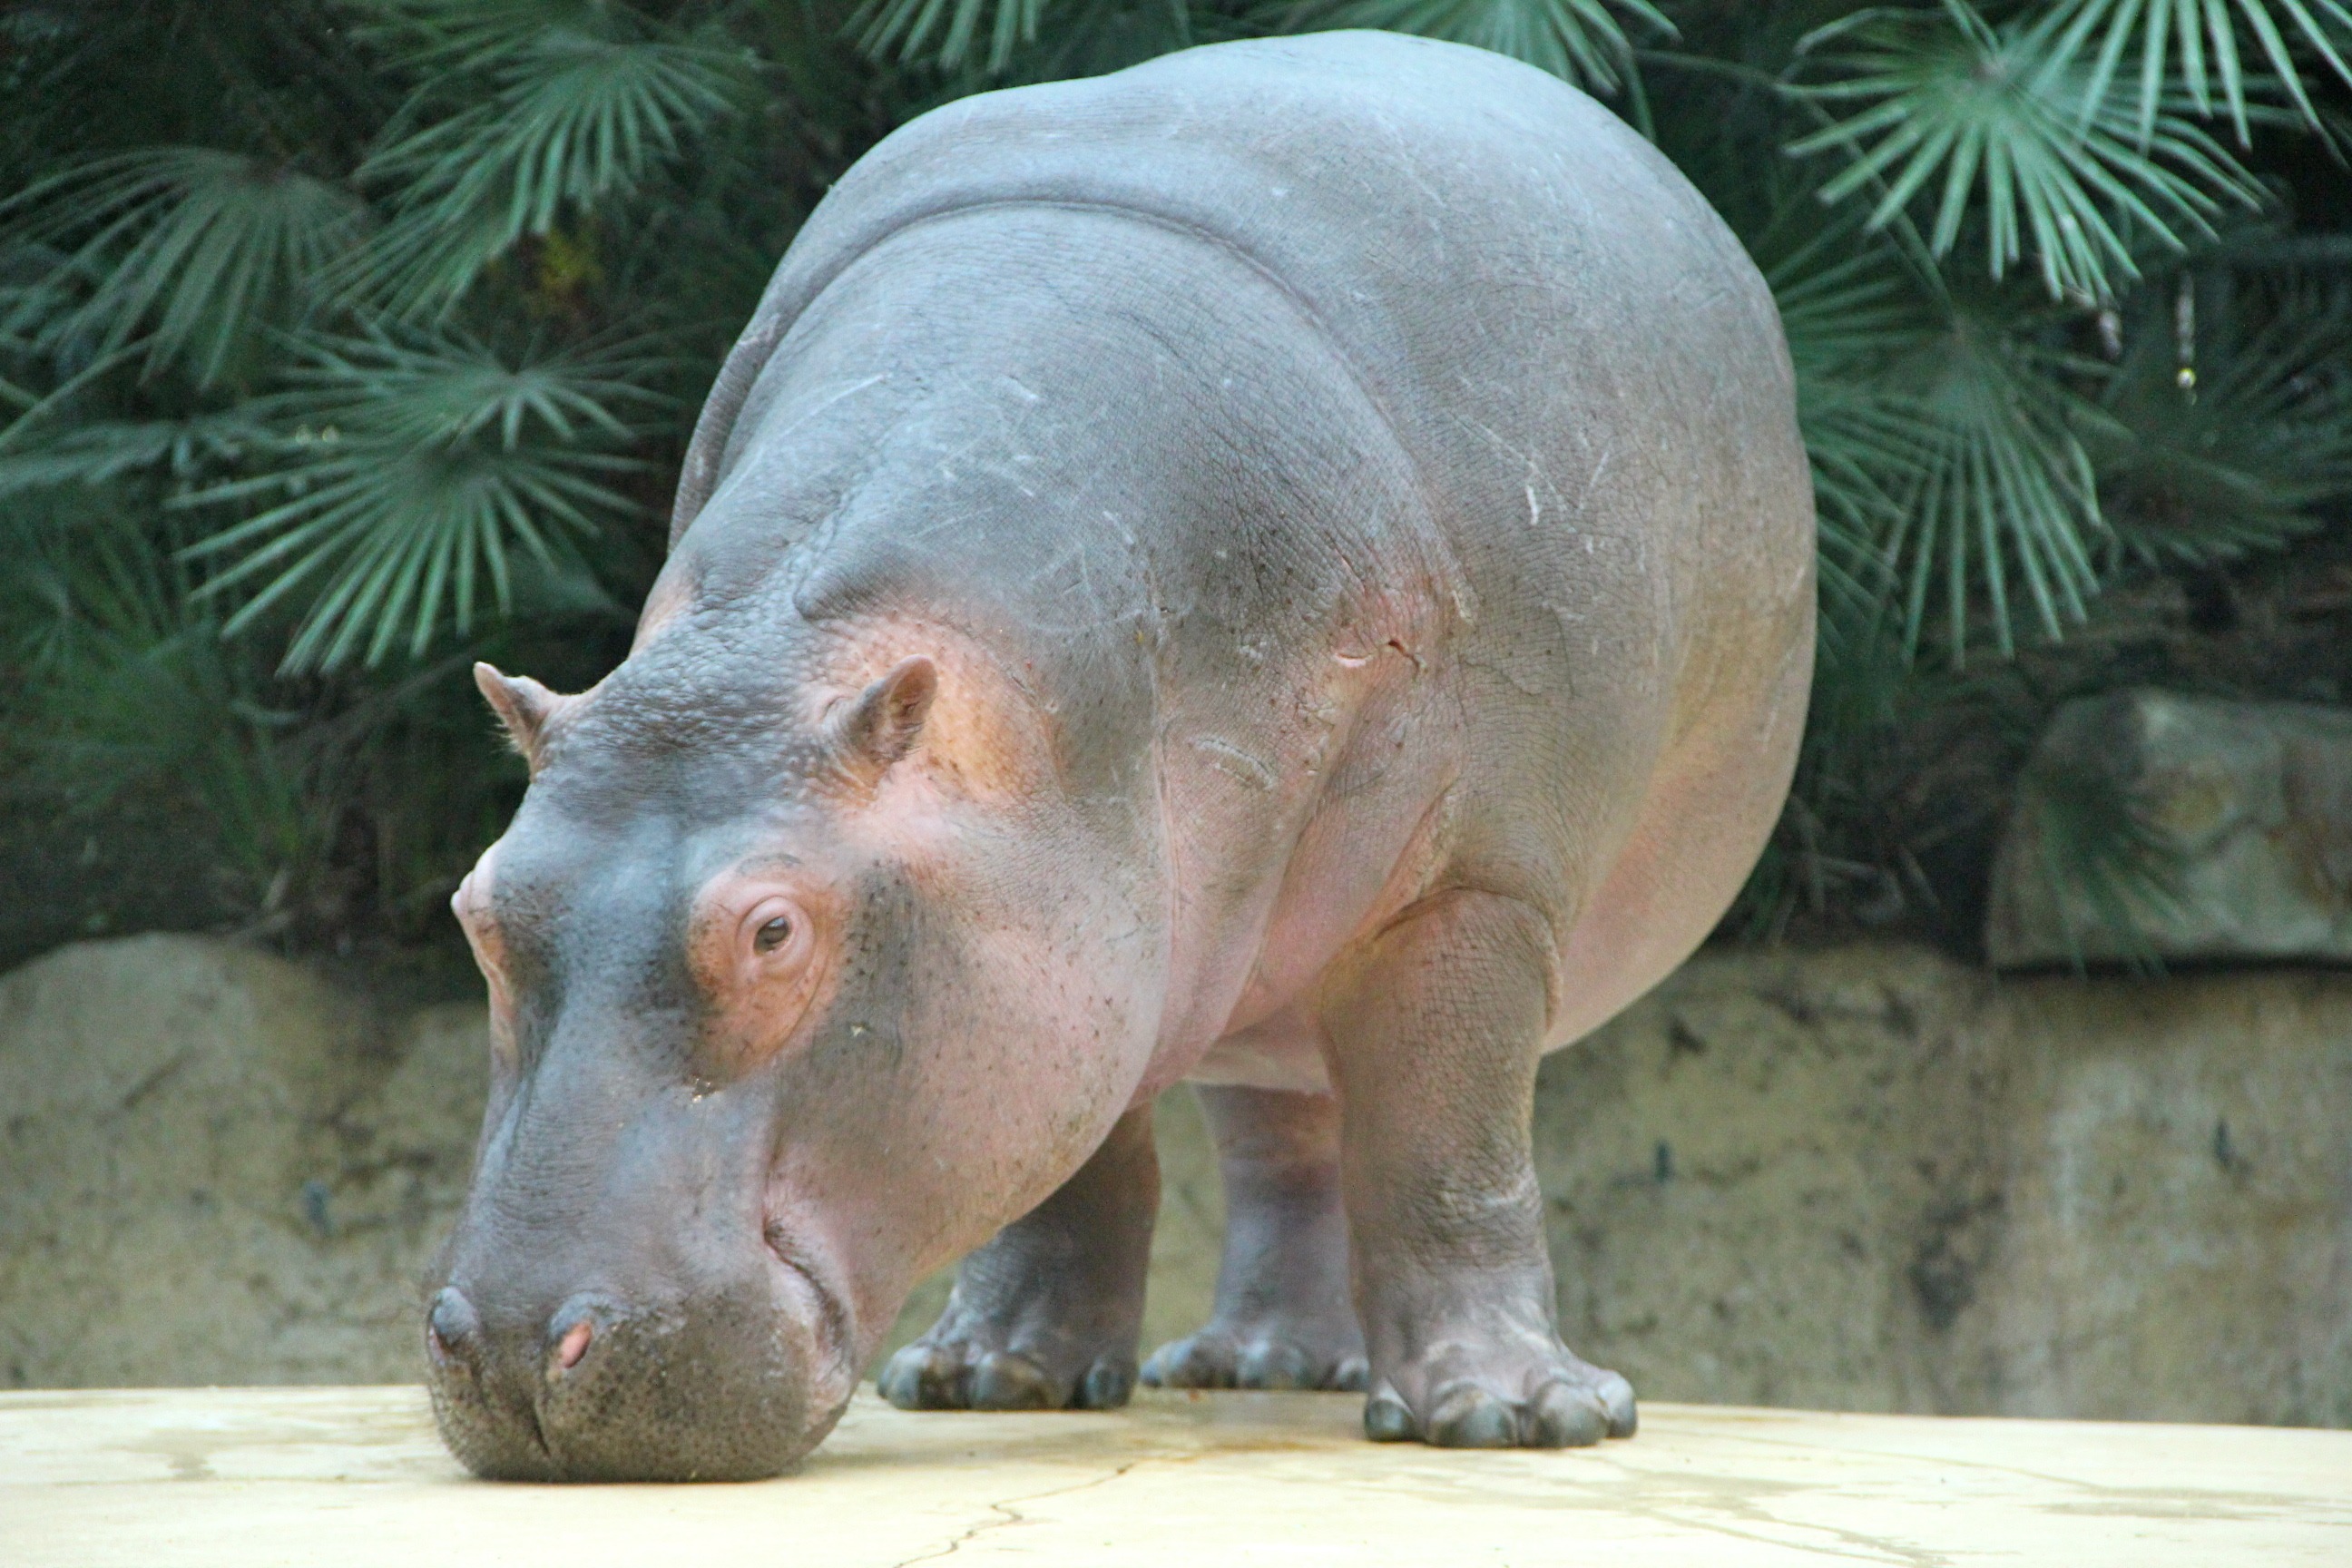
wildlife, zoo, mammal, fauna, animals, vertebrate, hippopotamus, hippo